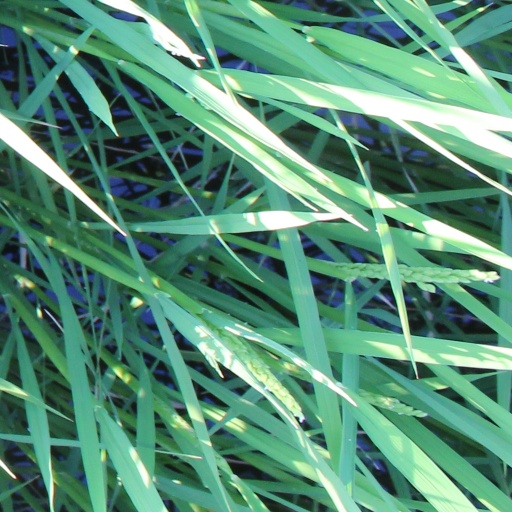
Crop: rice